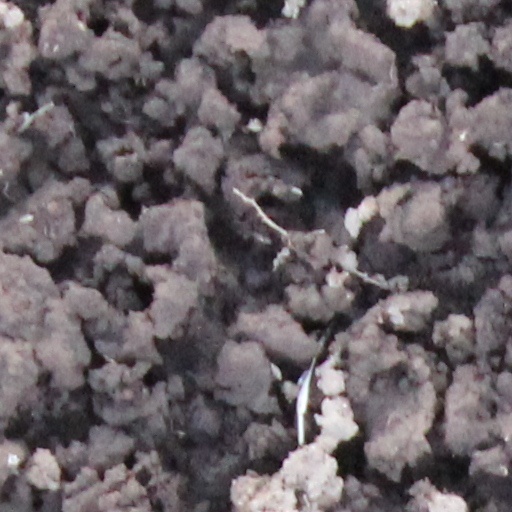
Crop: wheat